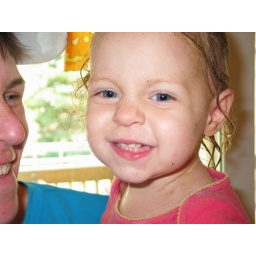
Callie covered in sand and water from a backyard romp thru the sandbox and sprinkler.